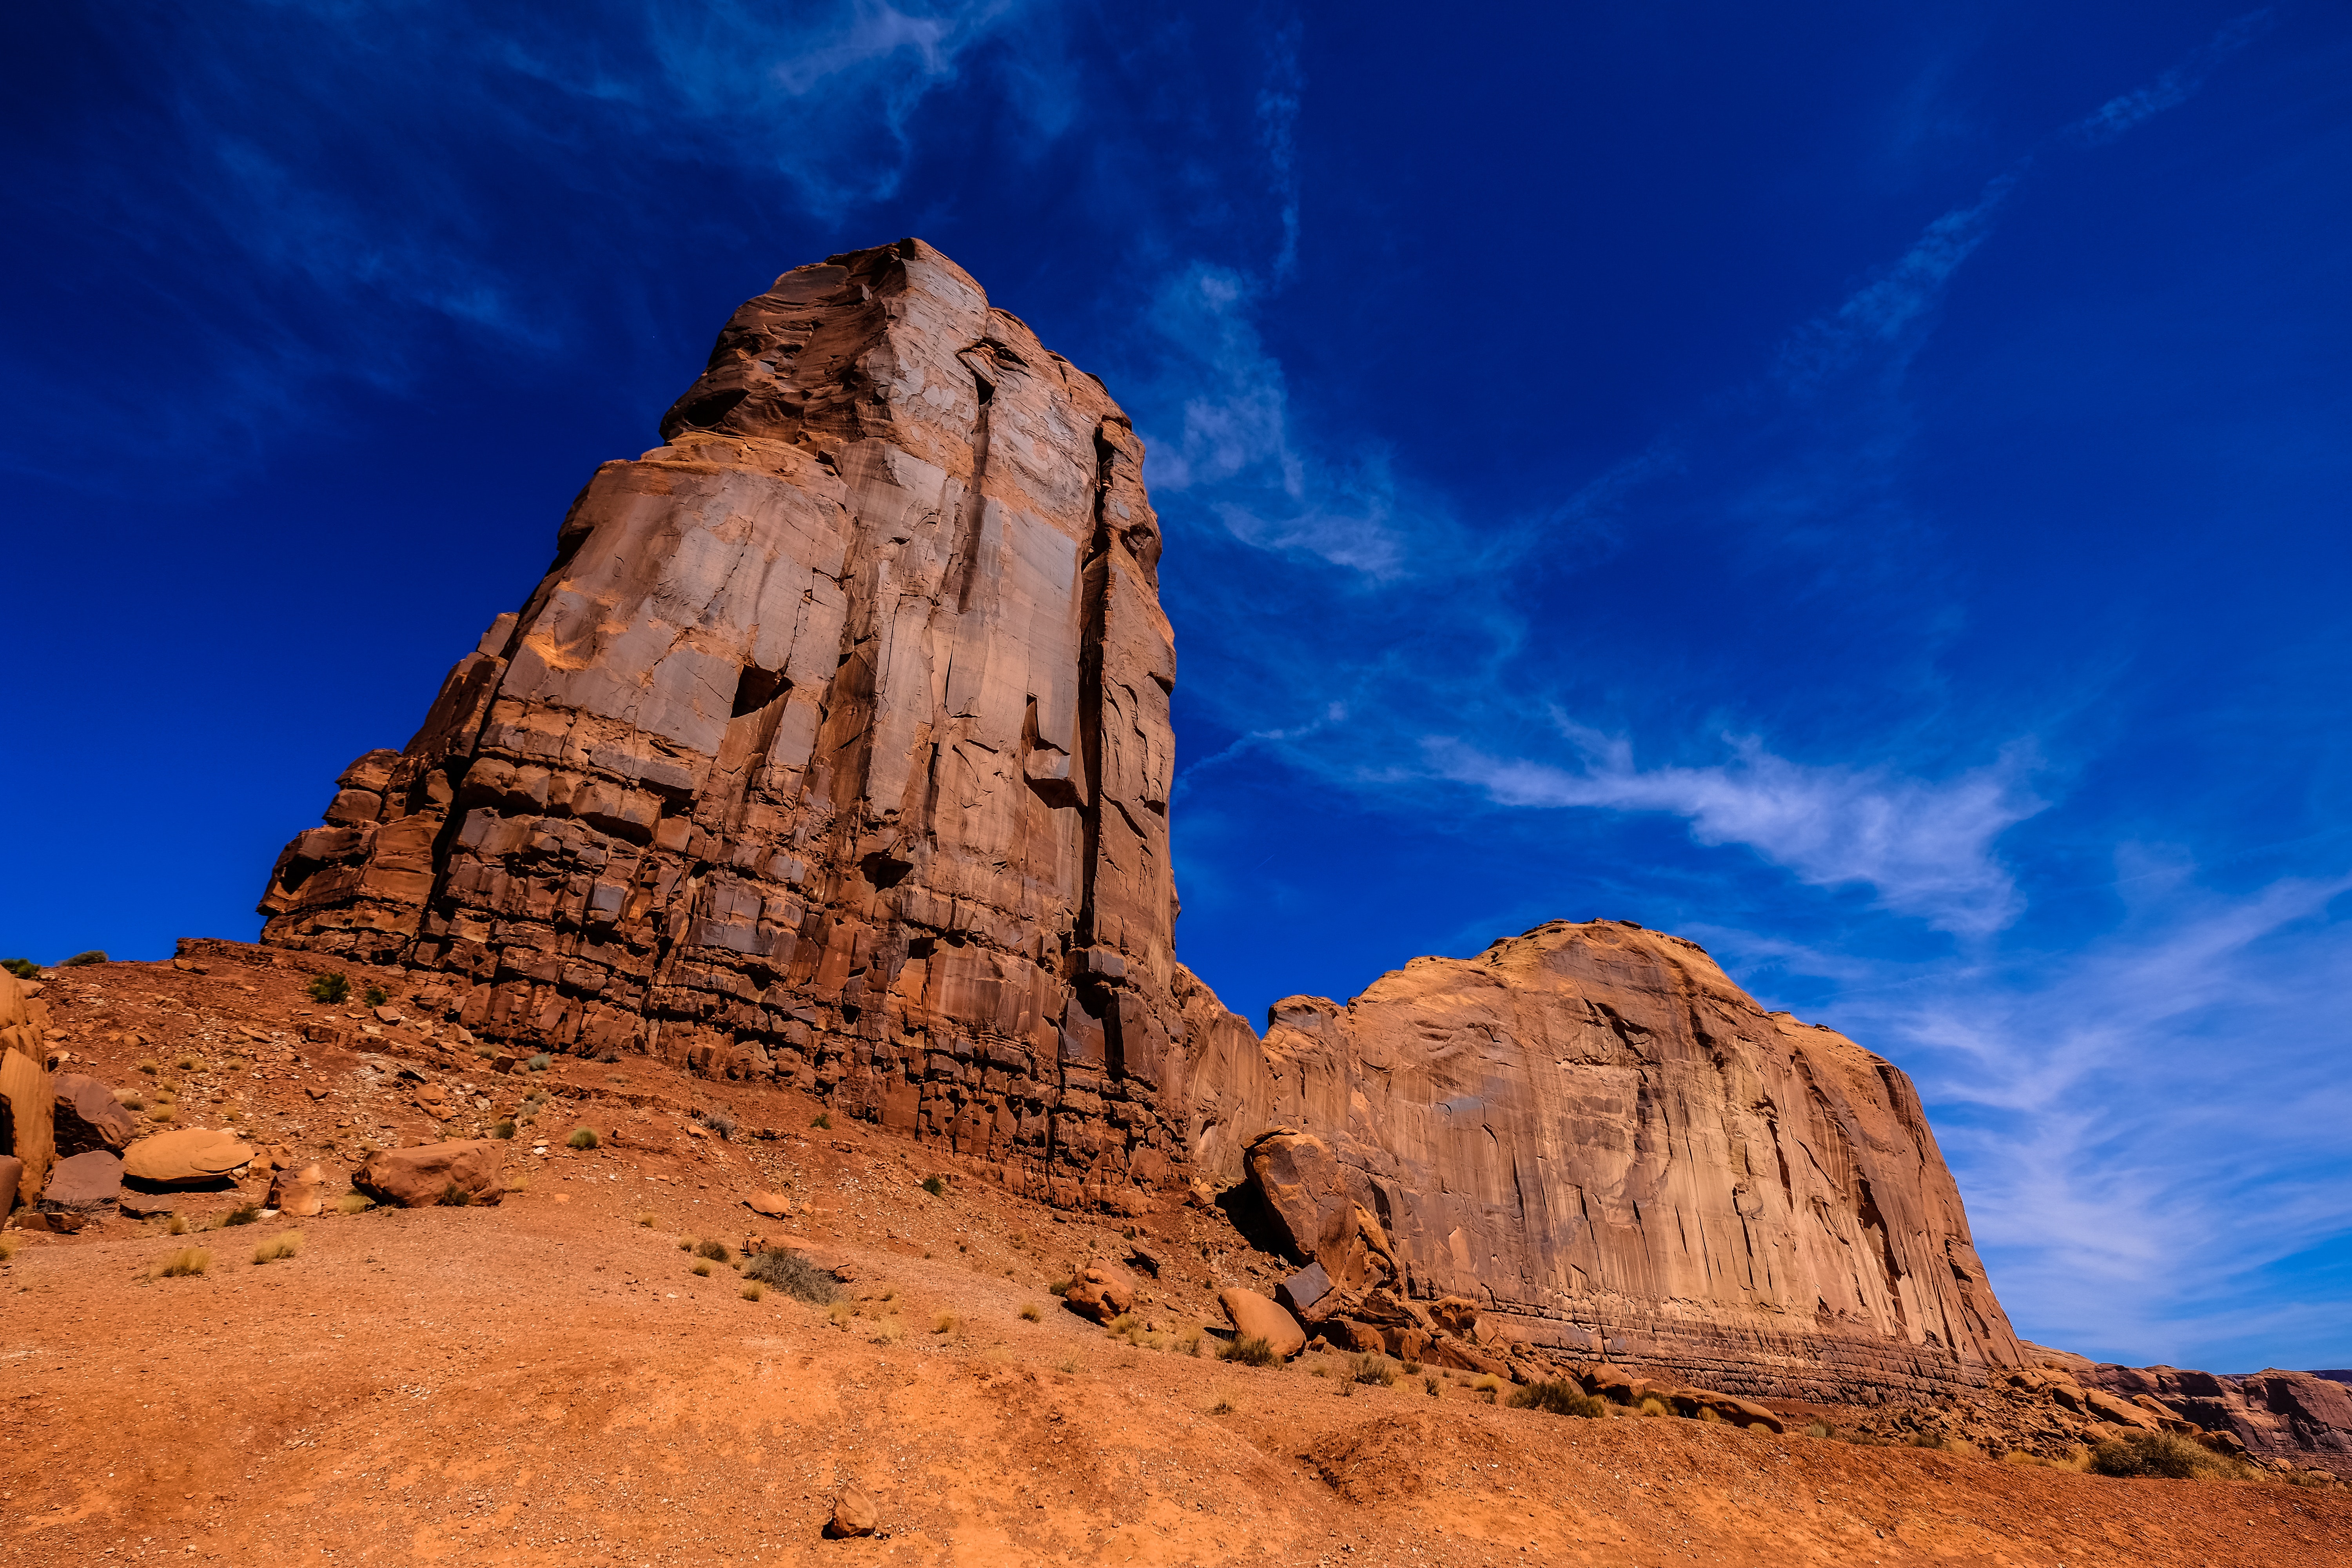
sky, rock, mountainous landforms, nature, formation, butte, natural landscape, landmark, badlands, wilderness, mountain, cloud, geology, landscape, outcrop, national park, wadi, desert, plateau, hill, valley, volcanic plug, bedrock, tourism, aeolian landform, vacation, meteorological phenomenon, monument